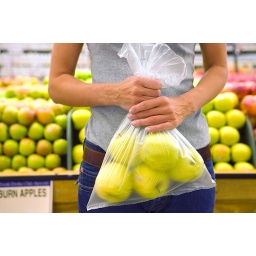
Woman standing in supermarket, holding bag of apples, mid-section, front view